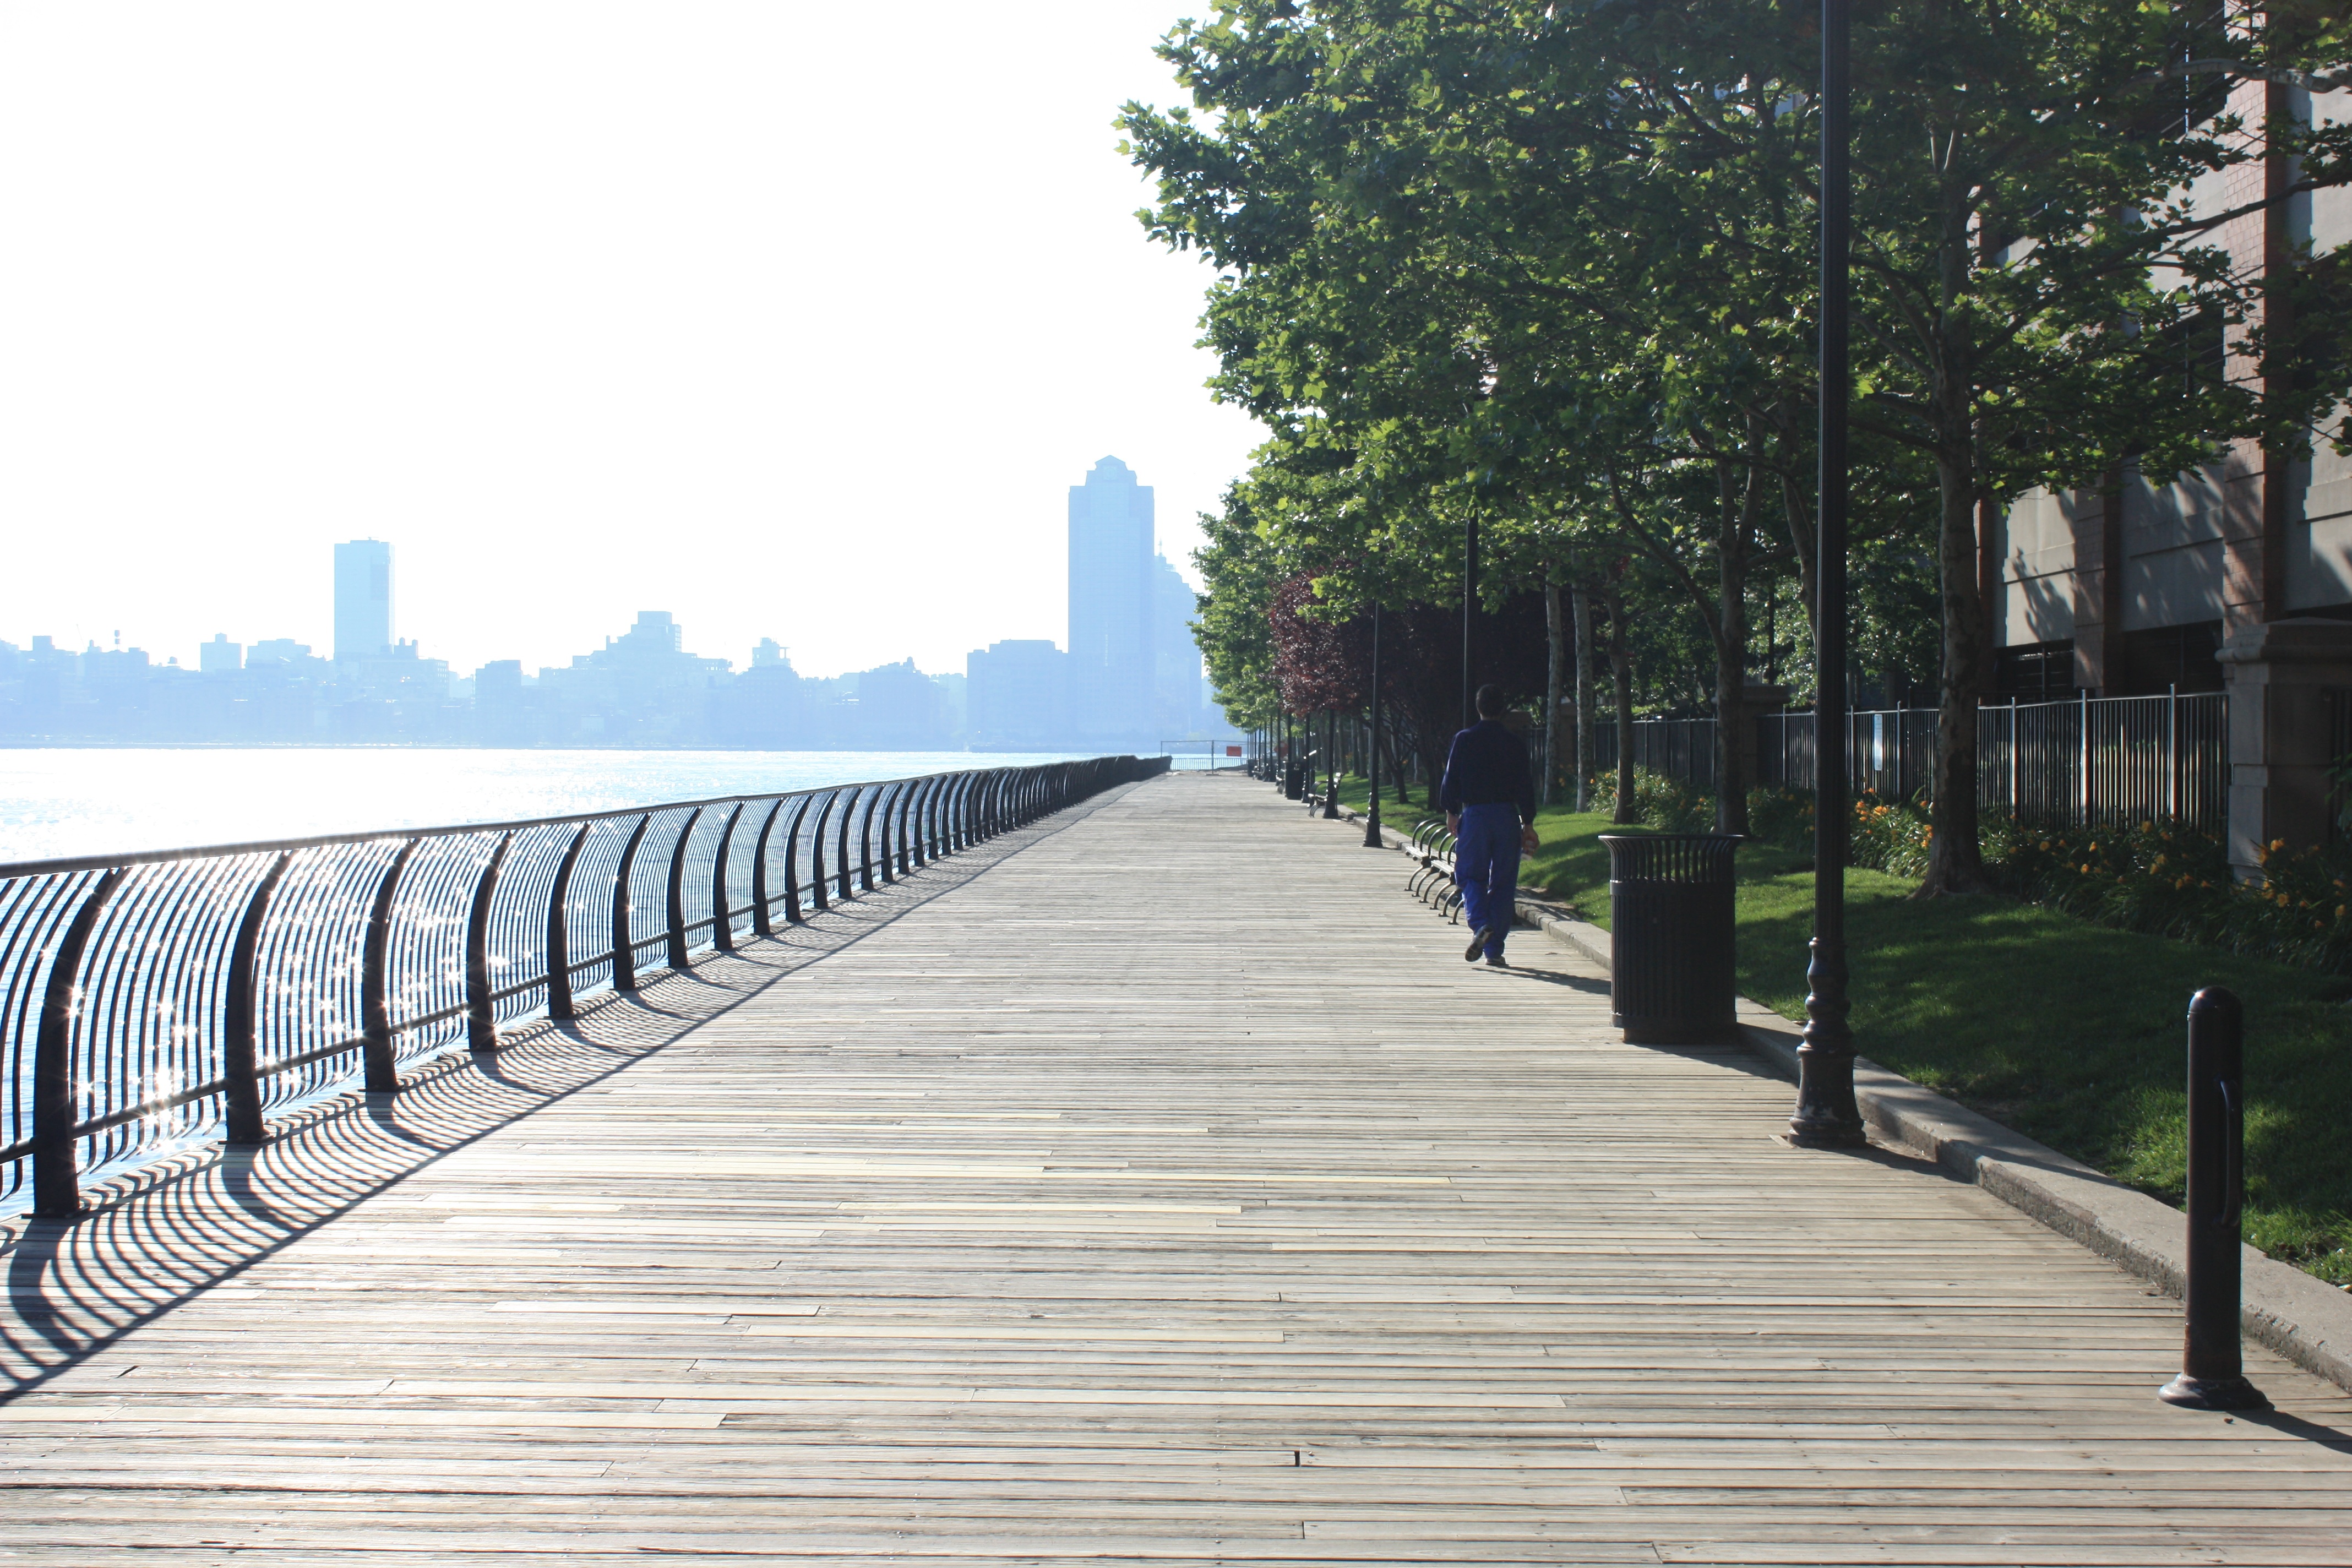
boardwalk, bridge, skyline, walkway, jersey city, nonbuilding structure, outdoor structure